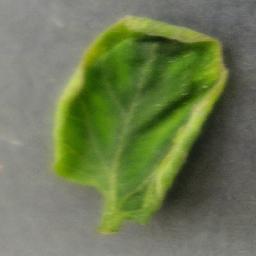
Label: Tomato___Tomato_Yellow_Leaf_Curl_Virus